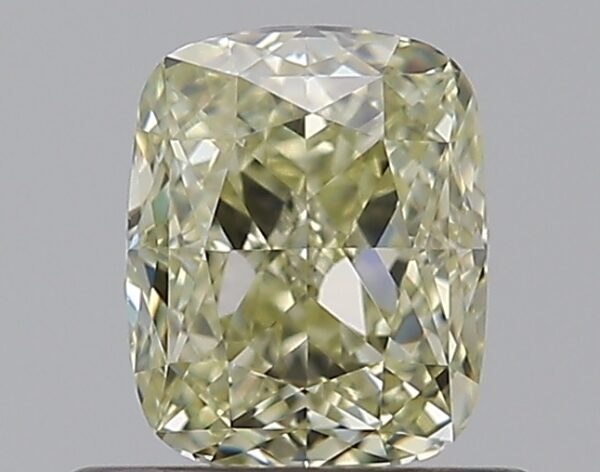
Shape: cushion
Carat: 0.61
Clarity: VS1
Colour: FANCY
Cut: VG
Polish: EX
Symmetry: GD
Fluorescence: N
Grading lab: GIA
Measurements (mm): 5.29 x 4.26 x 3.02